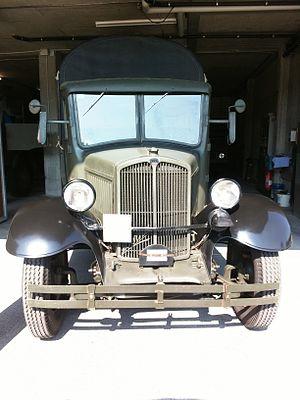
Berna était une entreprise suisse basée à Olten qui fabriquait des voitures, des camions, des autobus et des trolleybus. L'entreprise poursuit désormais son activité à Olten sous le nom de Ionbond, filiale du groupe japonais IHI.